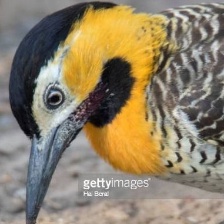
Species: CAMPO FLICKER
Scientific name: COLAPTES CAMPESTRIS